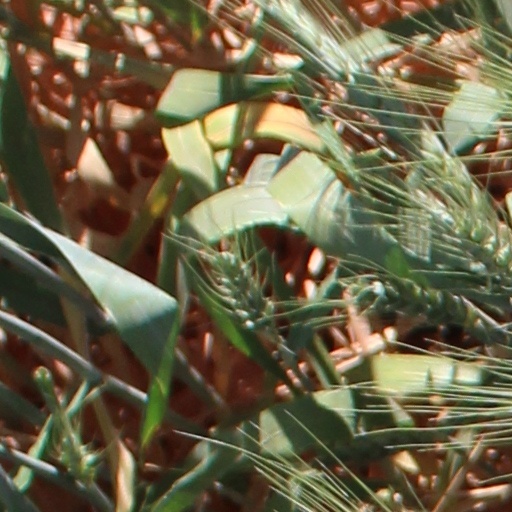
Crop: wheat